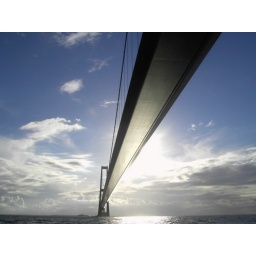
passing under the bridge in the Great Belt in Denmark under sail August 2006